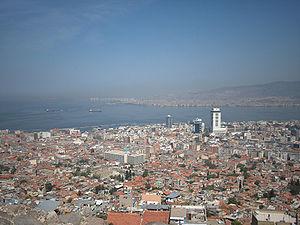
Benoît Leborgne, plus connu sous le nom de Benoît de Boigne, comte de Boigne ou encore général-comte de Boigne, né le 8 mars 1751 à Chambéry et mort dans la même ville, le 21 juin 1830, est un aventurier savoyard qui fit fortune aux Indes. Il fut également nommé président du conseil général du département du Mont-Blanc par l'empereur Napoléon Iᵉʳ.